Urban rail transit in India

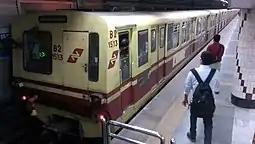

In September 1919, during a session of the Imperial Legislative Council at Shimla, a committee was set up by W. E. Crum that recommended a metro line for Kolkata. The next proposal for a metro system was mooted by government of West Bengal in 1949-50 and a survey was conducted by French experts. However, the proposal could not be brought into the effect and India had to wait for its first metro service. It was twenty three years later when the foundation stone was laid in Kolkata in 1972 to commence the construction of the ambitious metro system. On 24 October 1984, India saw its first metro system operational in Kolkata. After several struggles and bureaucratic hurdles, a stretch of 3.4 km was opened with five stations on the line. On 1 November 1995, the Chennai MRTS began its operations, becoming the first fully elevated suburban rail line (overall second elevated railway line in India) and also the country's longest elevated suburban railway corridor spanning 17 km.